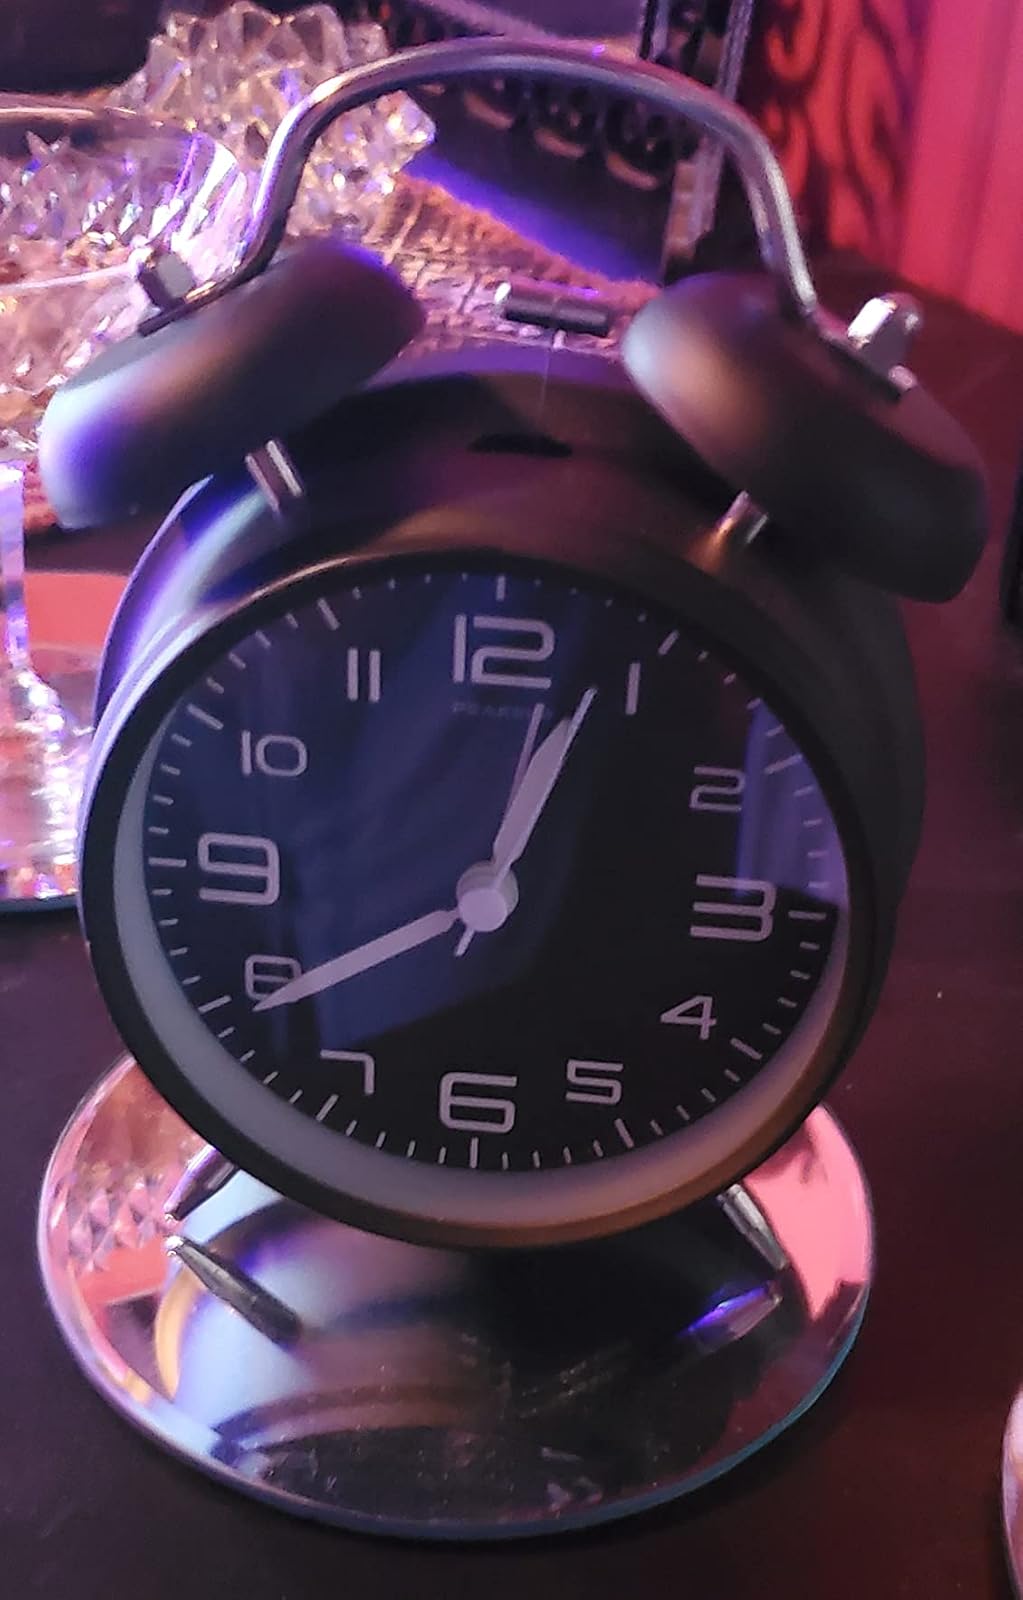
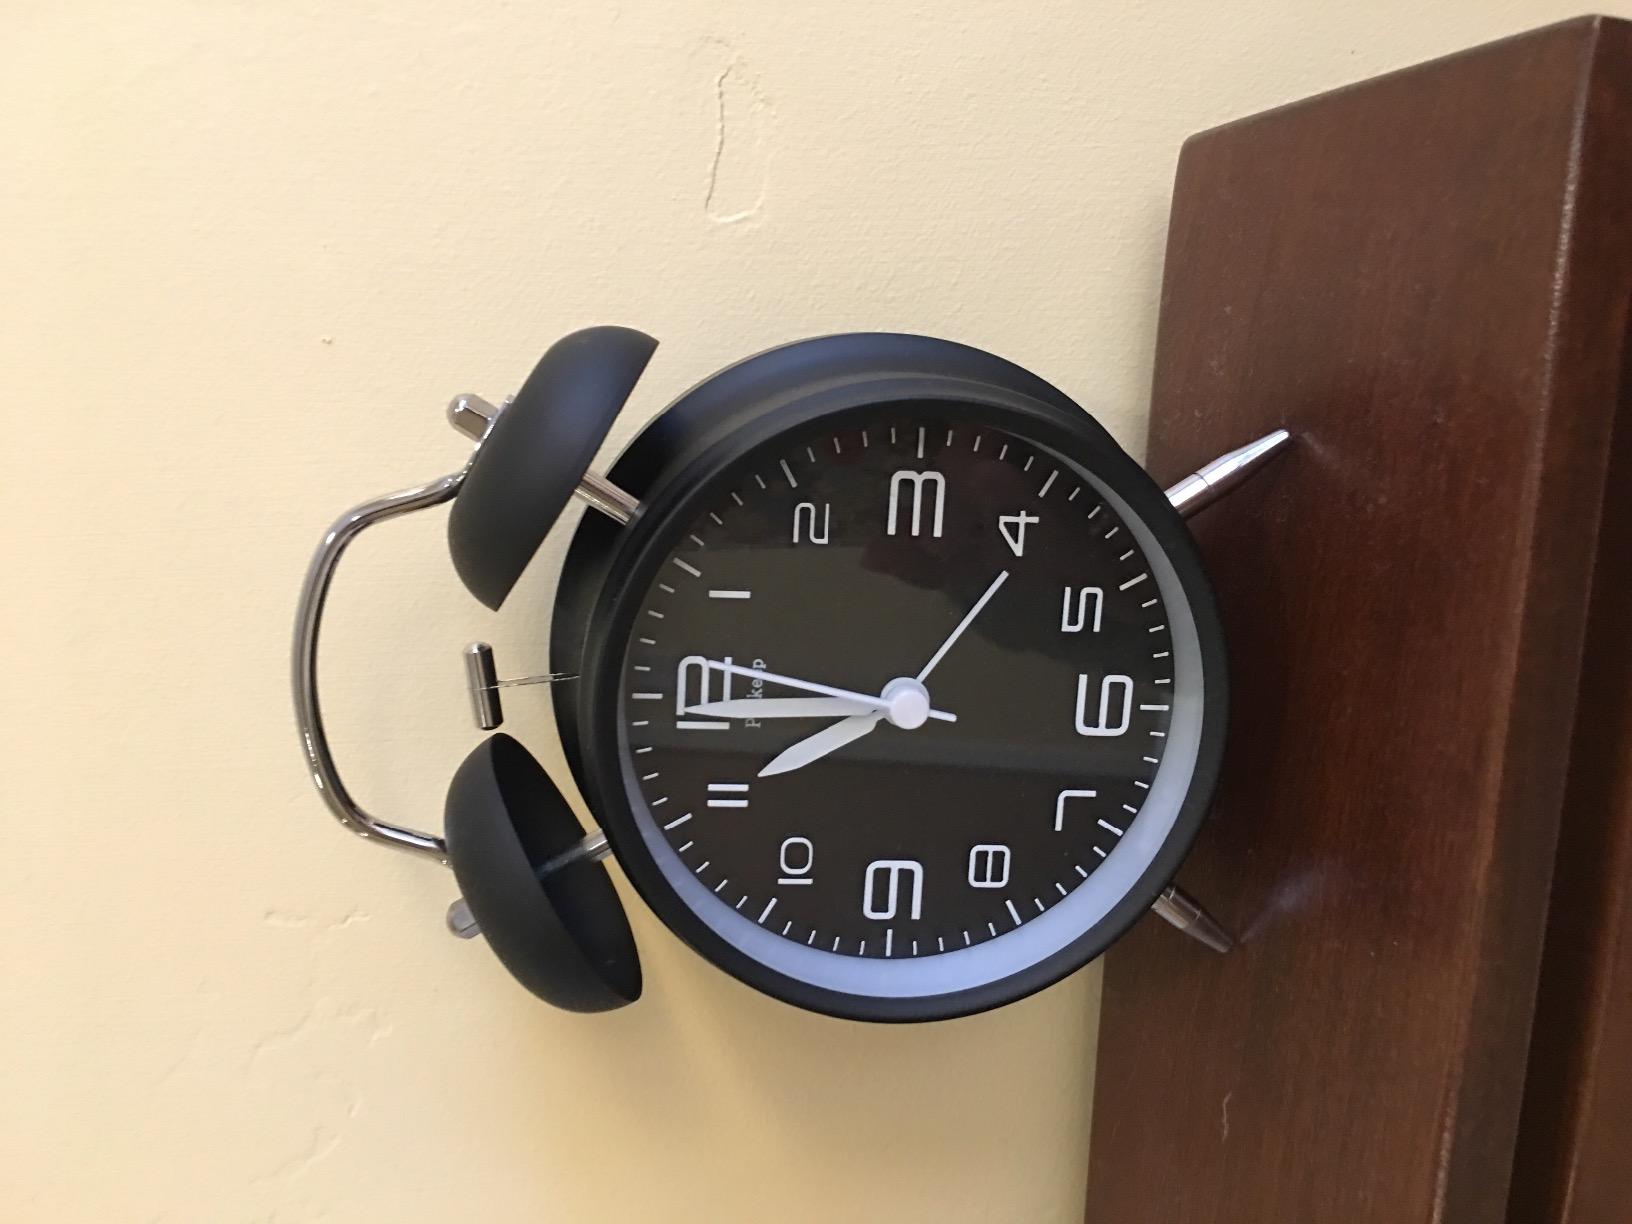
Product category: clock
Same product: yes